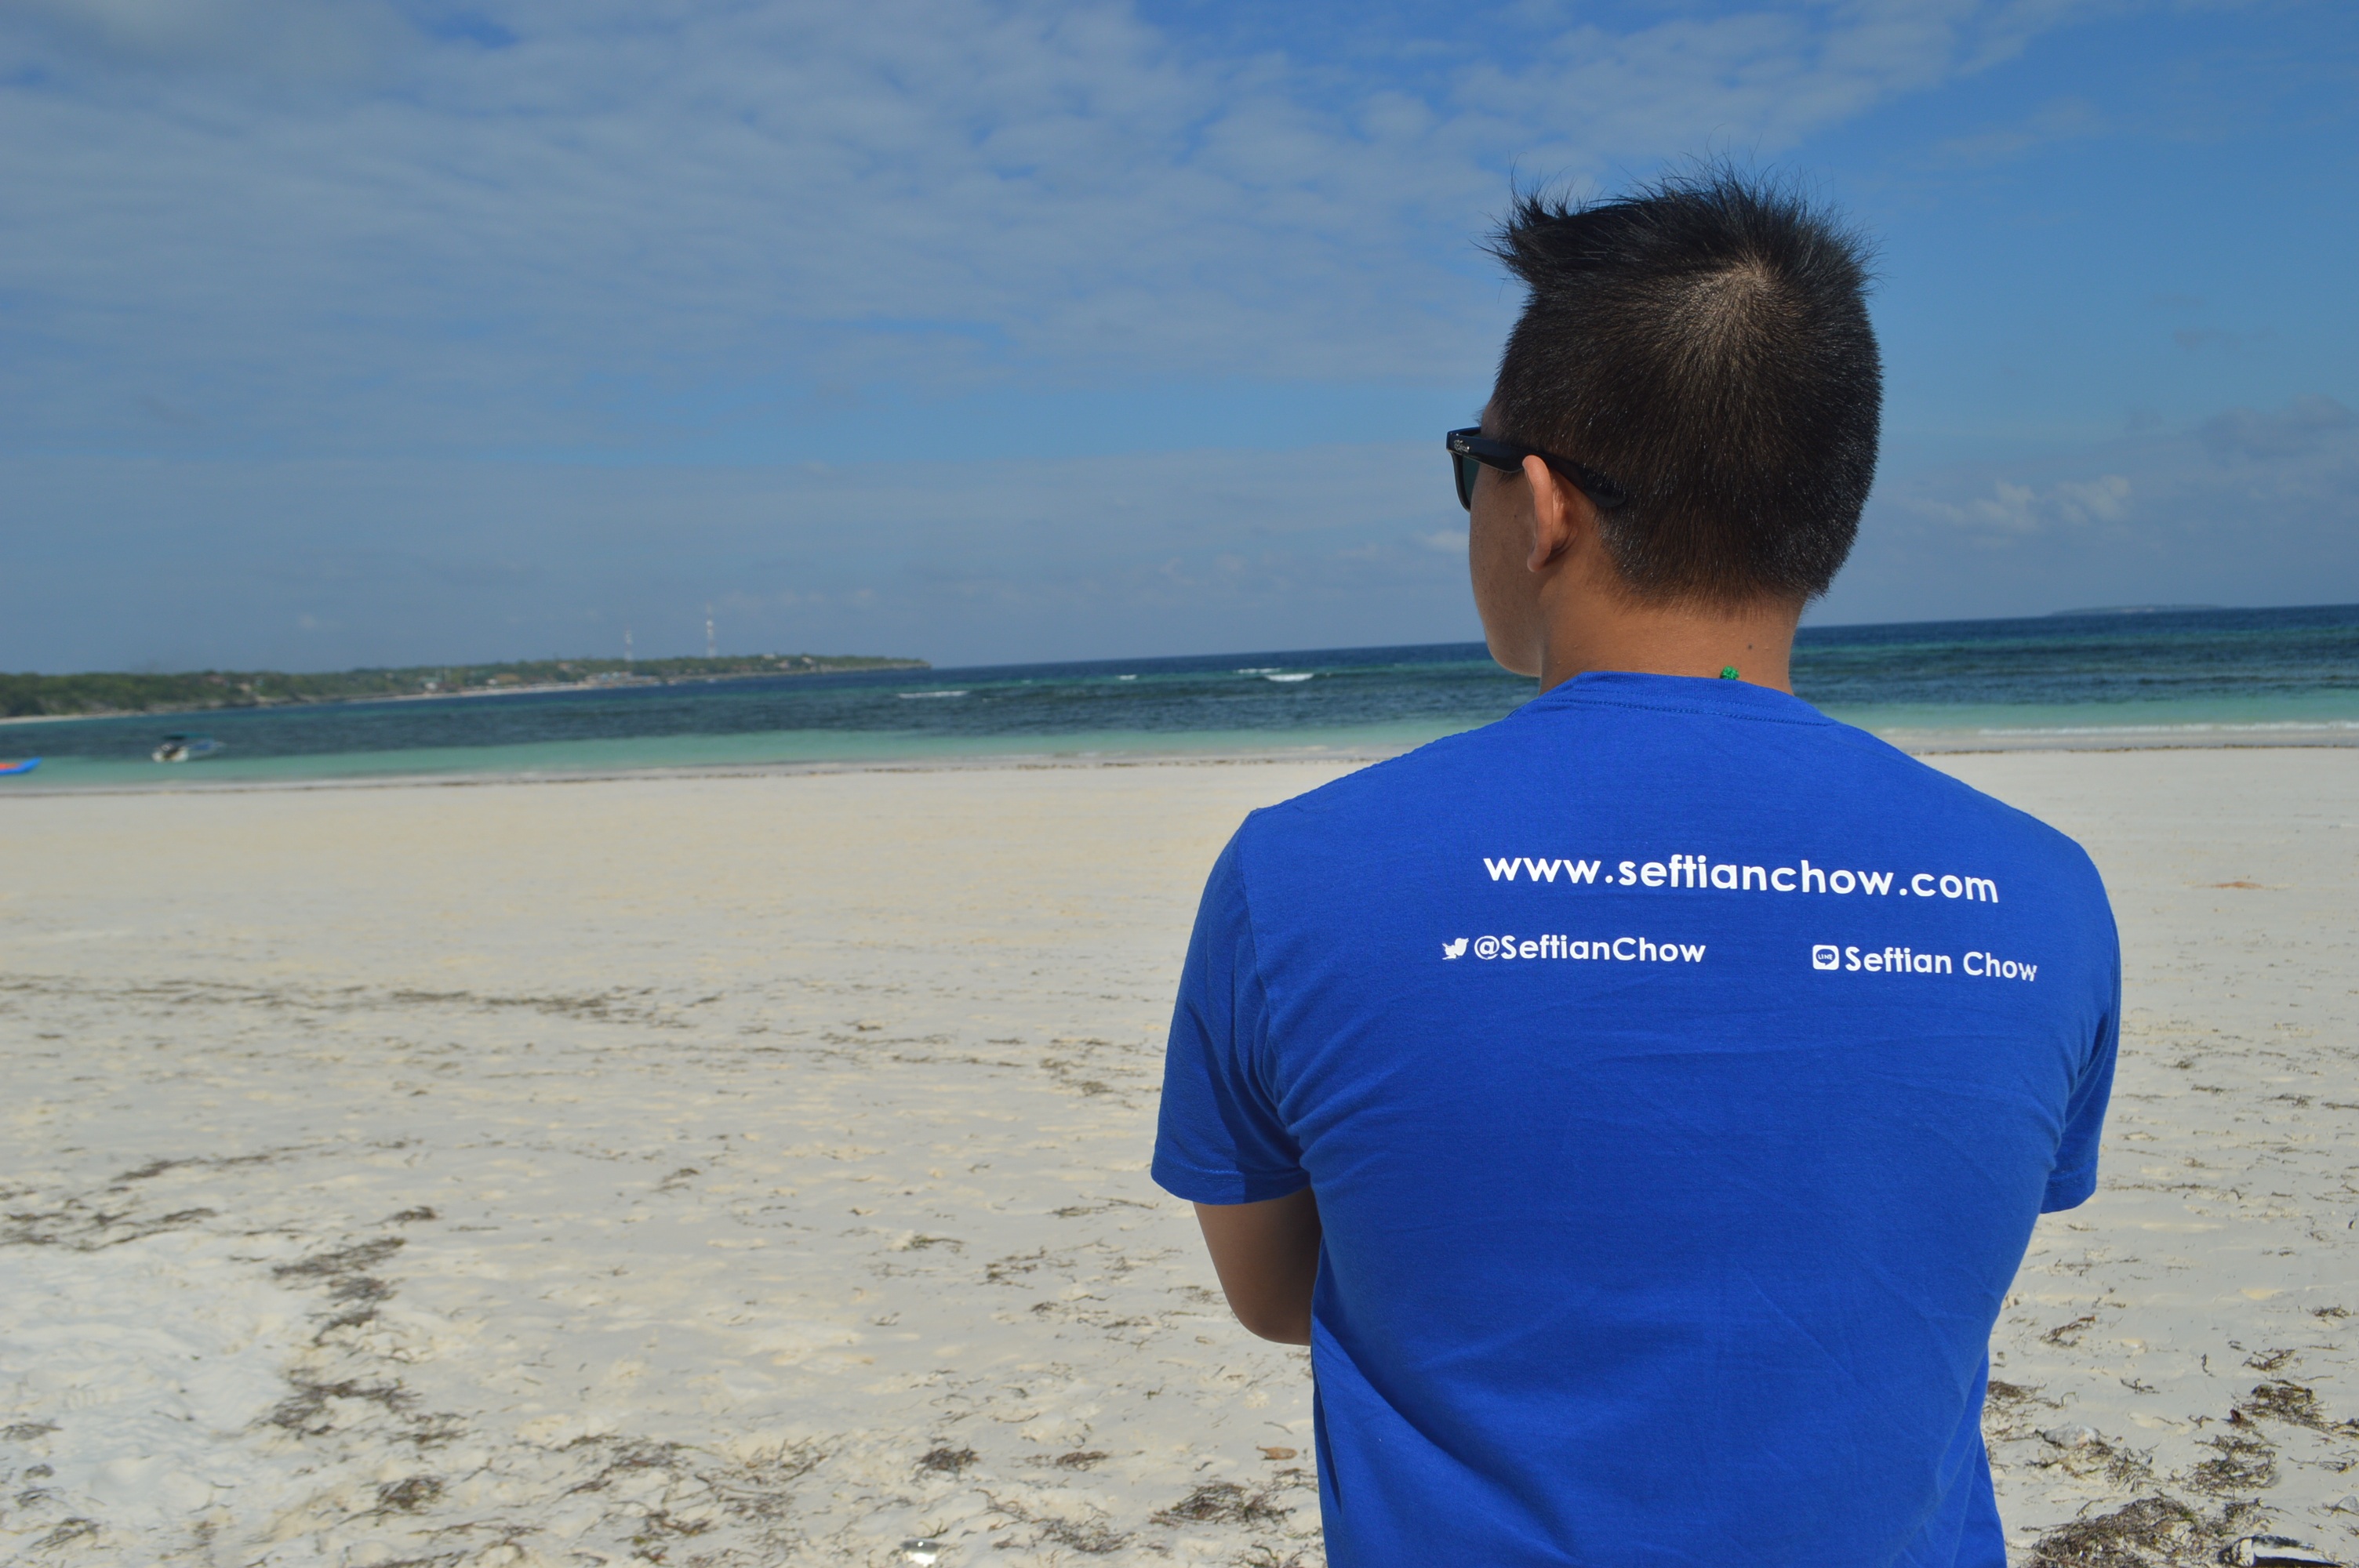
man, beach, sea, coast, nature, sand, ocean, person, shore, wave, wind, alone, vacation, male, body of water, one, cape, surfing equipment and supplies